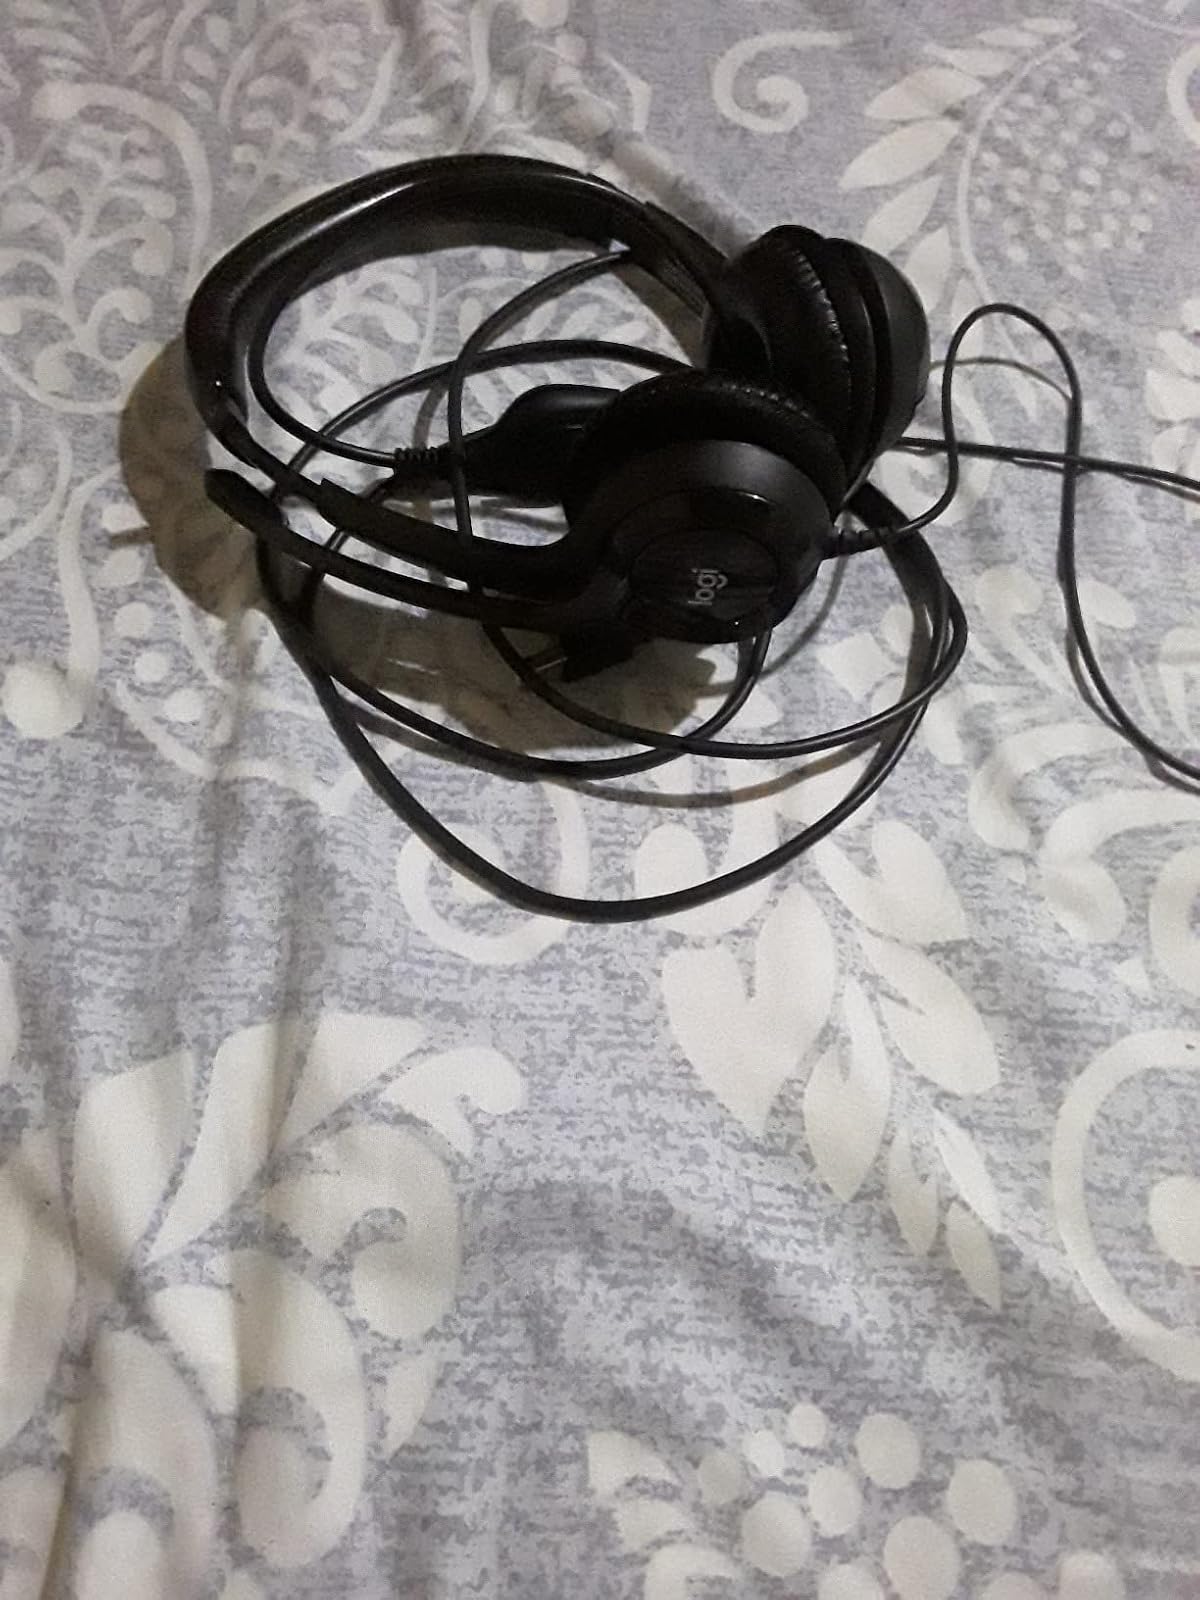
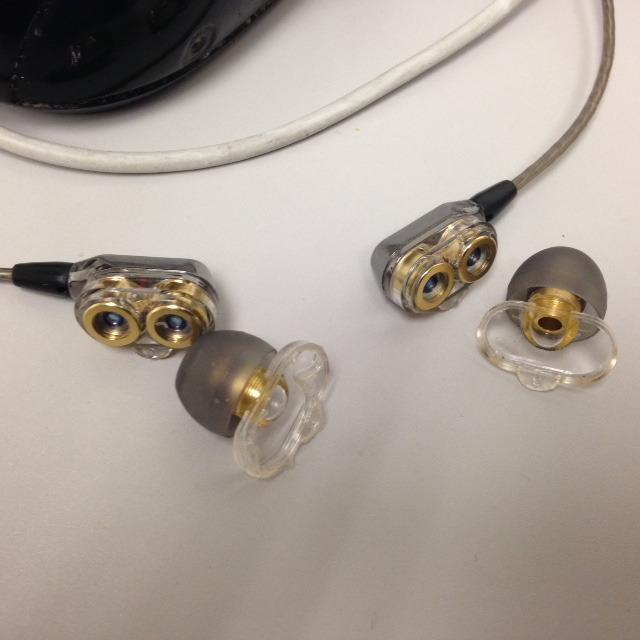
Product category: headphones
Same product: no